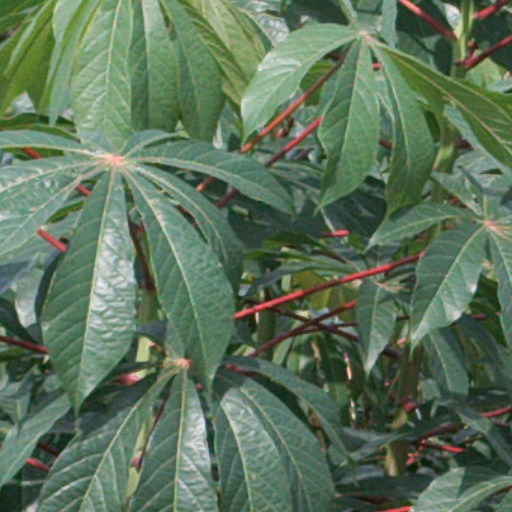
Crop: cassava